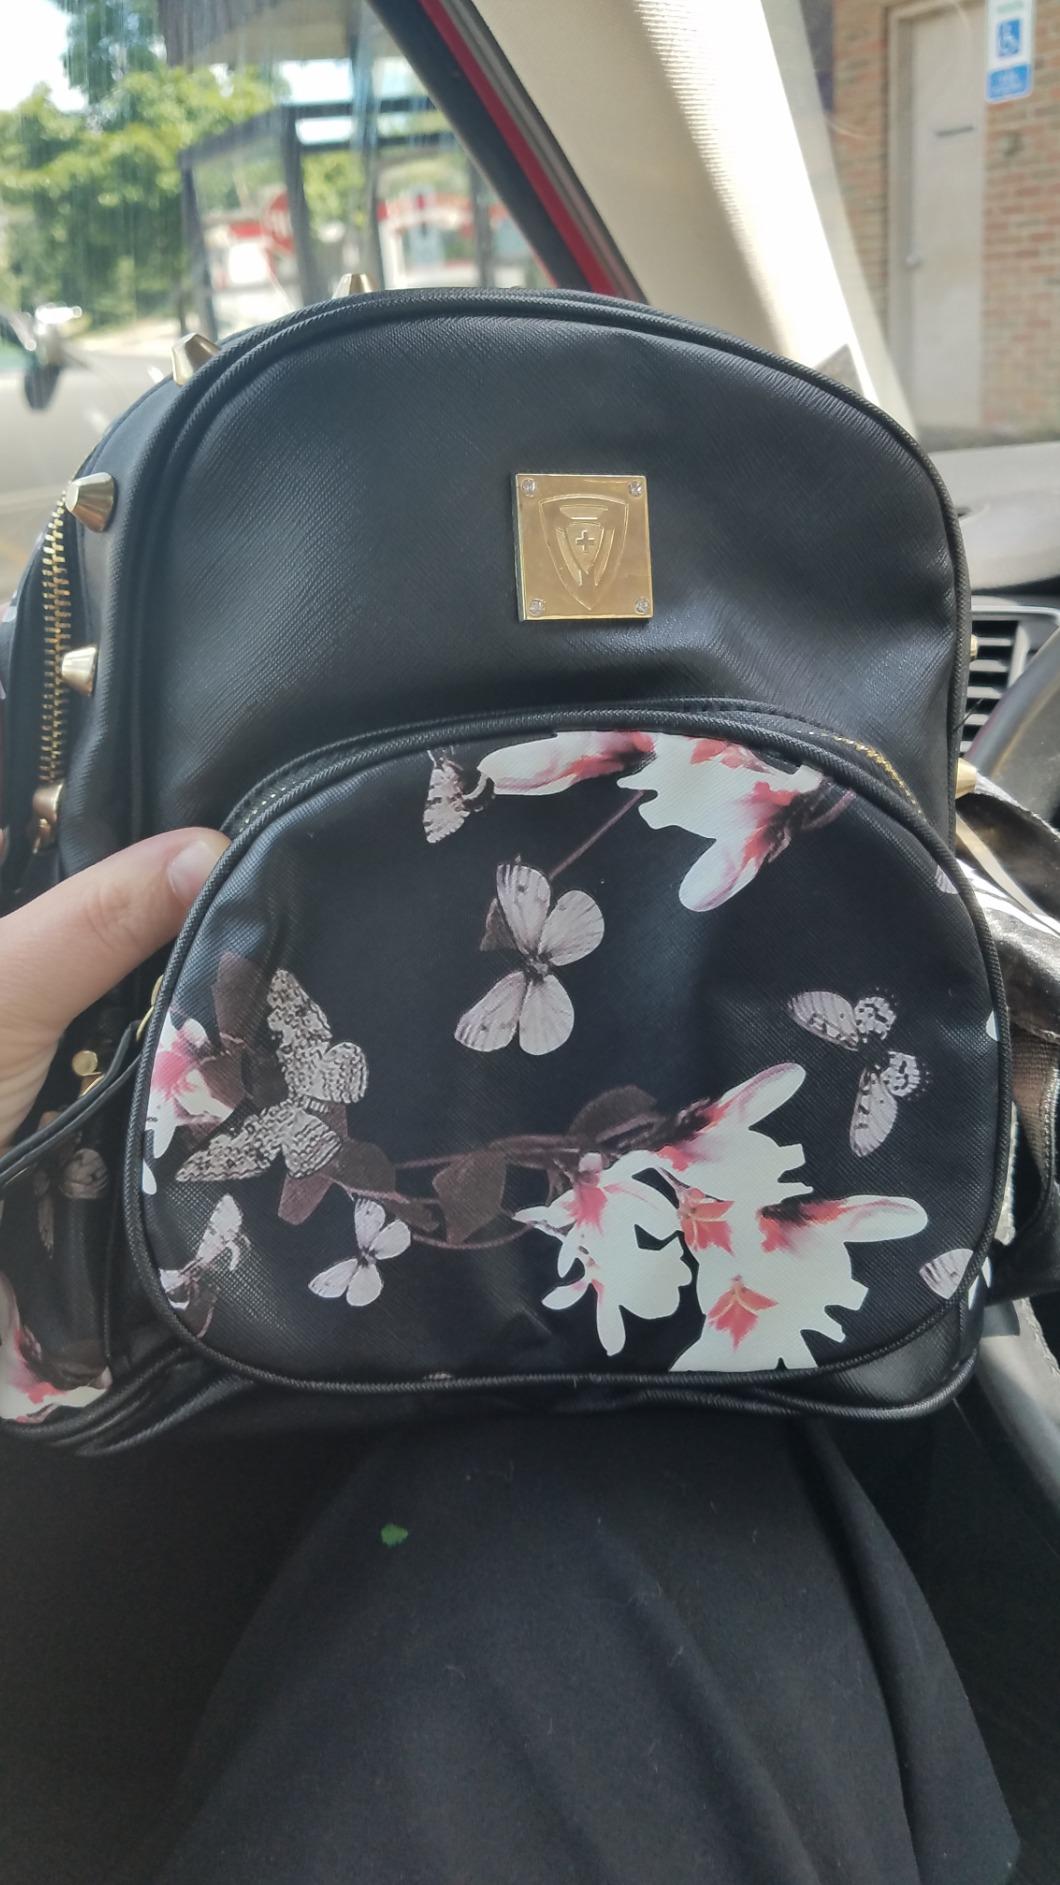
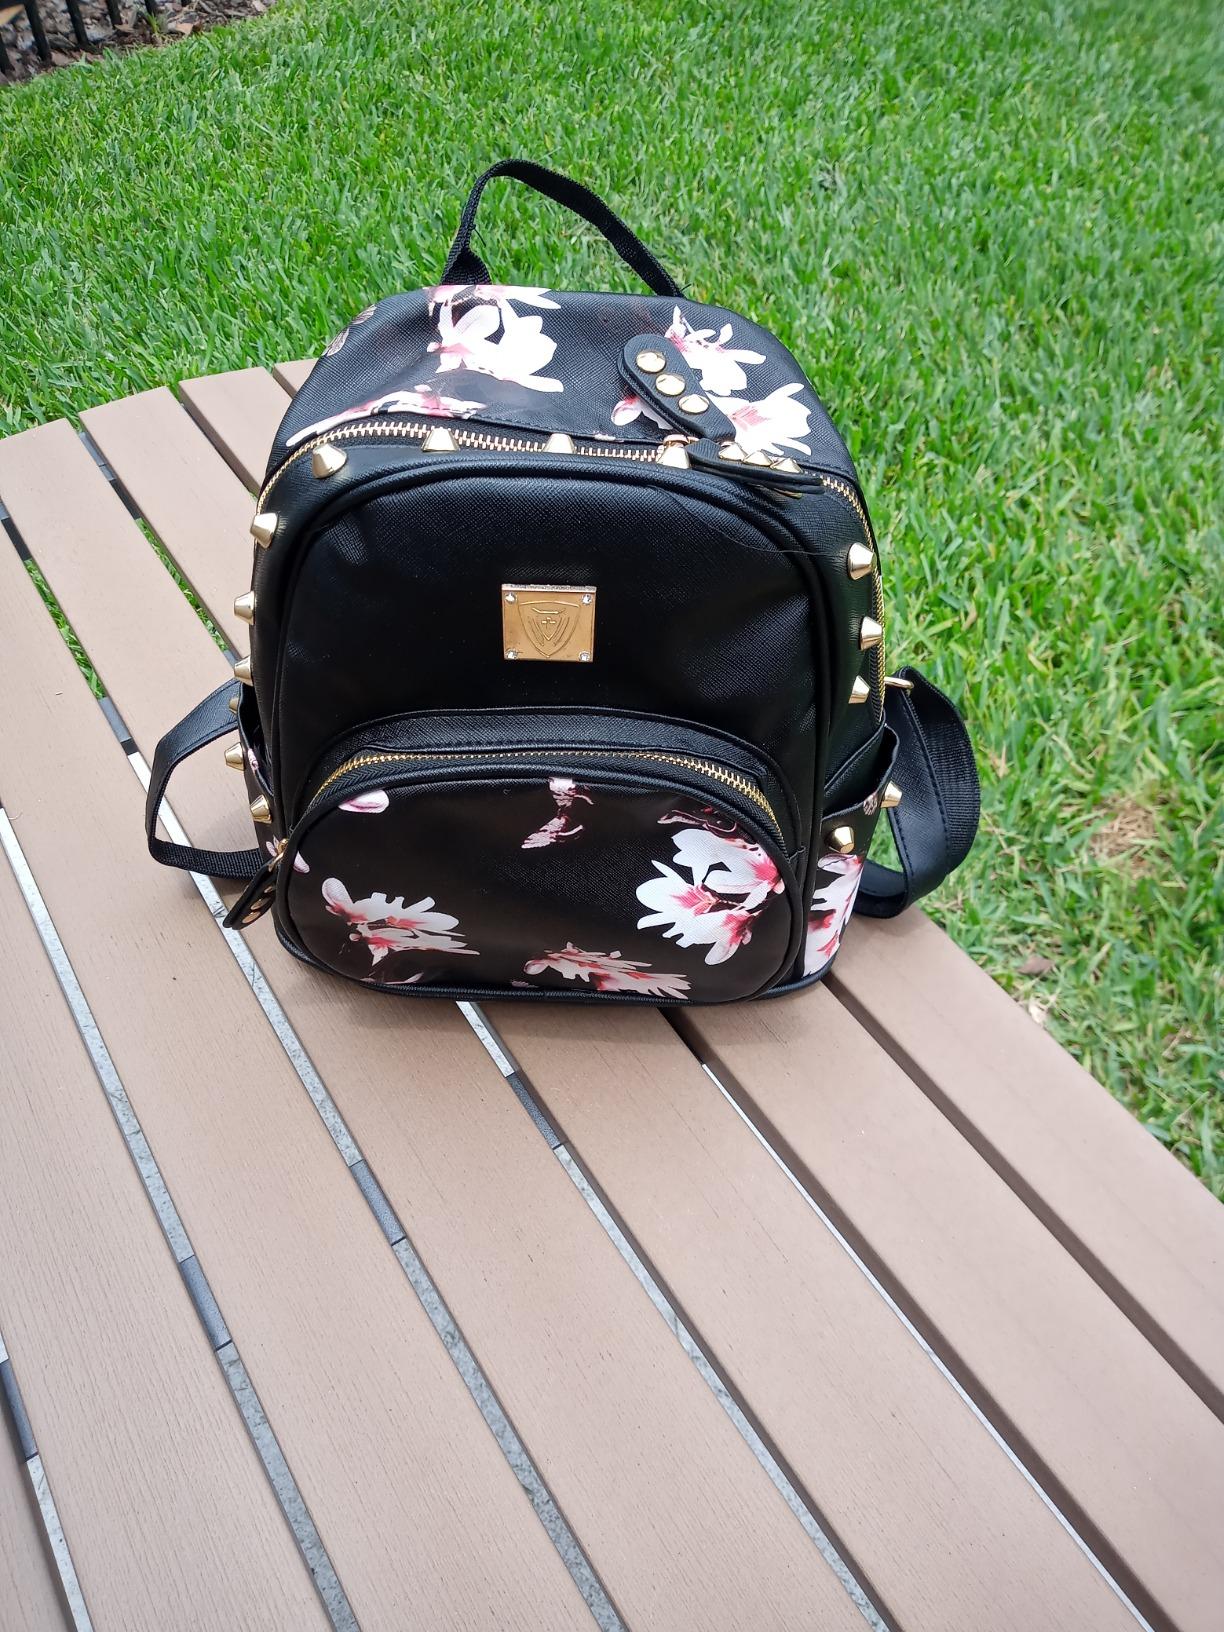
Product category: accessories_handbag
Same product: yes